Pop-punk

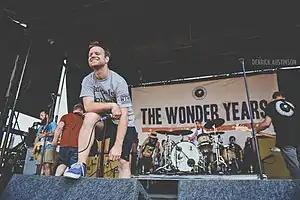
Pop-punk band The Wonder Years

In 1997, Blink-182 released their breakthrough album, "Dude Ranch", and the band performed at the Vans Warped Tour that year. "Dammit", the album's second single, received frequent airplay on modern rock stations, and the album was certified gold by 1998. By 1999, Blink achieved further mainstream success with "Enema of the State". In the description of journalist Matt Crane, the record initiated "a new wave of pop punk". He added, "At any given time in the late '90s/early 2000s, it was not uncommon to see Blink-182 and Sum 41 on MTV. You couldn't escape it. Pop punk was "in", and it became the undisputed mainstream choice." Lamb described second-wave pop-punk bands, led by Blink-182, as having "a radio friendly sheen to their music, but still maintaining much of the speed and attitude of classic punk rock". "Enema of the State" was certified 5× platinum by the RIAA and its song "All the Small Things" peaked at number six on the "Billboard" Hot 100. Sum 41's debut album "All Killer No Filler" was certified triple platinum in their home country of Canada. Its song "Fat Lip" peaked at number one on the US Billboard alternative airplay chart and number eight on the UK singles chart.